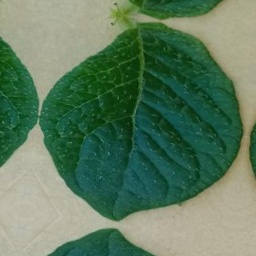
Etiqueta: Sana